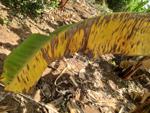
Label: segatoka